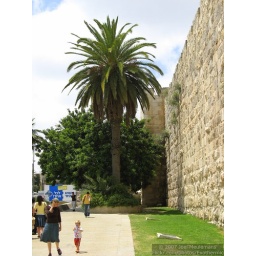
A palm tree next to the walls of the Old City of Jerusalem near the Jaffa Gate.